William Sabine

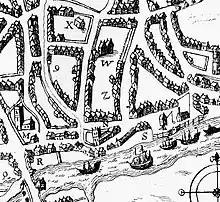
Site of Ipswich Blackfriars (W) in relation to St Mary-at-Key (N) and St Peter's (M), after John Speed (1610).

Sabyn was admitted a freeman of Ipswich in 1519, and in August 1527 acted swiftly to win the appointment as successor to Sir Edward Echyngham in the controllership of the Ipswich customs. He served as one of the two Bailiffs elected annually to the Assembly of Ipswich in 1536-1537 and in 1539-1540, in conjunction with which he held justiciary powers: in 1537 he was elected an Ipswich Portman, under proviso that he obtain the king's license to occupy the office, which he held until his death. As a municipal leader in the town he was also its representative in Parliament in 1539, perhaps assisted by his association with Sir Ralph Sadler, whom he named supervisor of his probate.